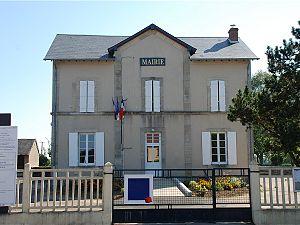
Mairie de la Collancelle
La Collancelle est une commune française située dans le département de la Nièvre, en région Bourgogne-Franche-Comté.